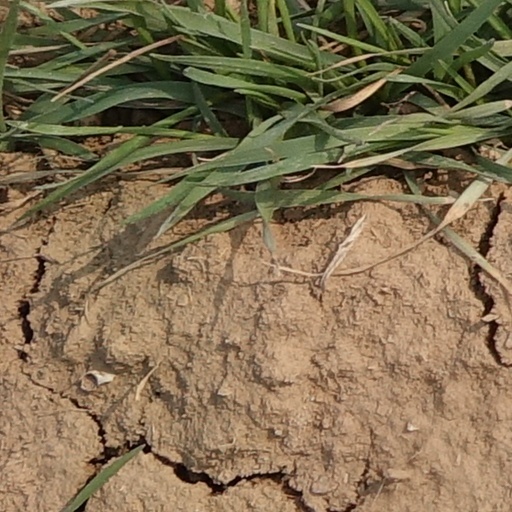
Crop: wheat